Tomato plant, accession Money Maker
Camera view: vertical (180 deg); turntable rotation: 120 degrees
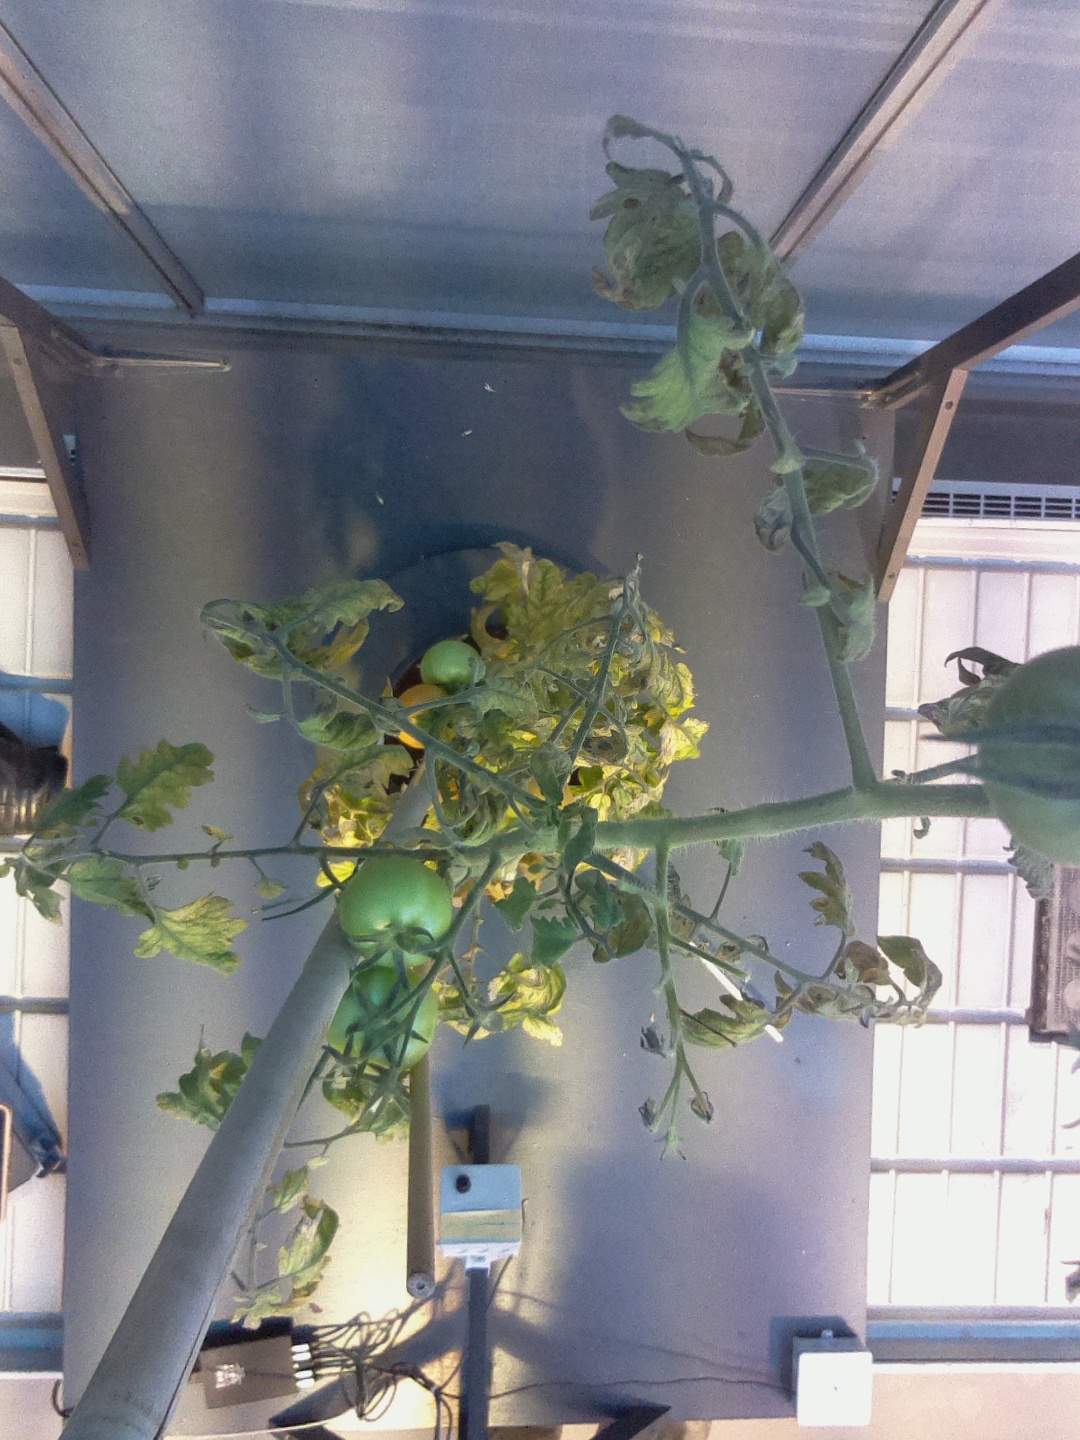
BBCH growth stage 81: 10%-20% of fruits show typical fully ripe color